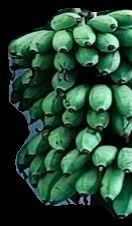
Variety: rasbale
Grade: grade2